2022 FIFA World Cup Group A

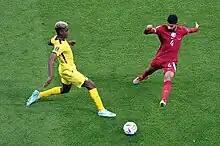
Ecuador beat host nation Qatar 2–0 in the tournament's opening match.

Group A of the 2022 FIFA World Cup took place from 20 to 29 November 2022. The group consisted of the host nation Qatar as well as Ecuador, Senegal and the Netherlands. The top two teams, the Netherlands and Senegal, advanced to the round of 16. Qatar became the first host nation to lose every group game in the World Cup history, becoming the worst performing host.